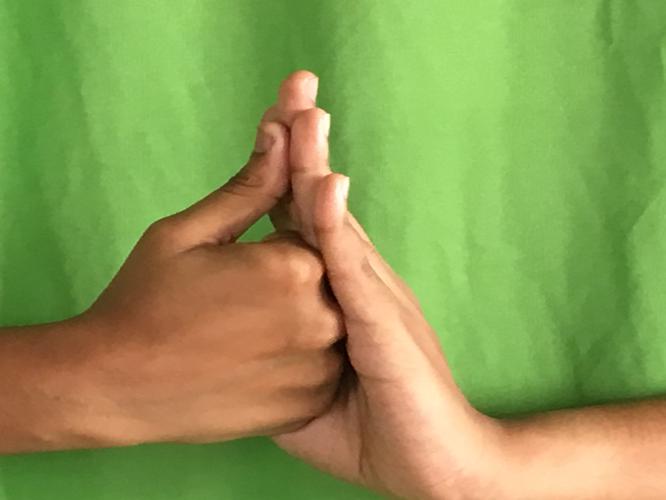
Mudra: Shanka
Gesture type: double_hand